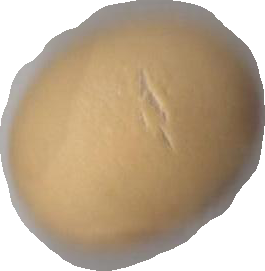
Variety: Dega